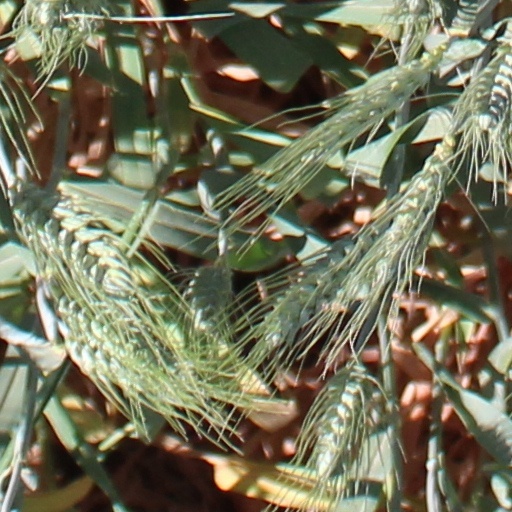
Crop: wheat